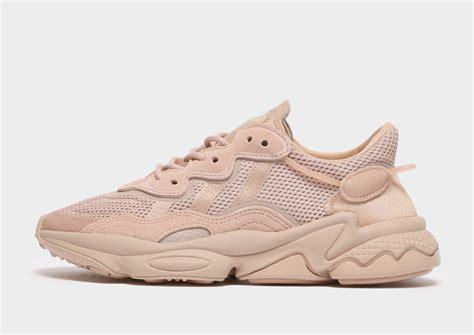
Brand: Adidas
Model: Ozweego